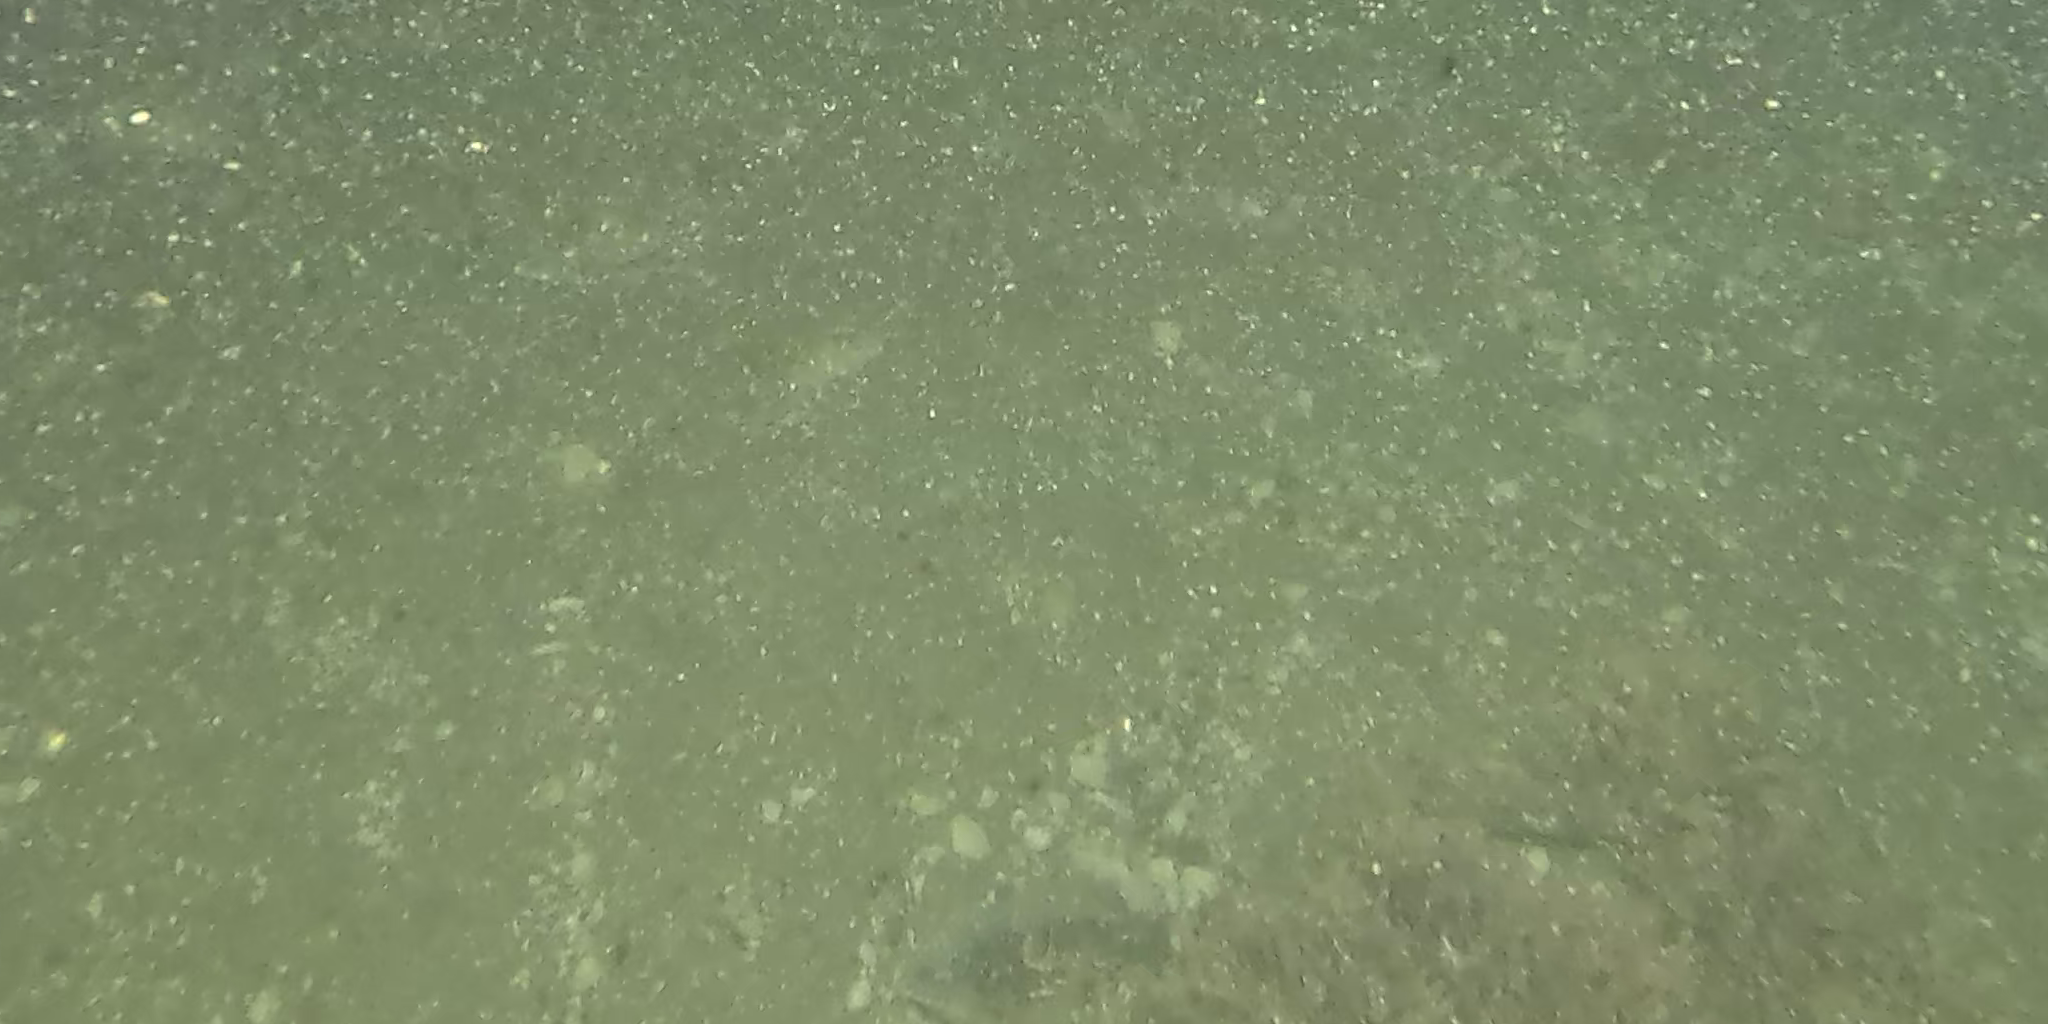
Seabed habitat: stone